Chailey

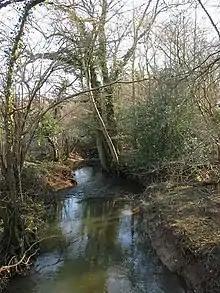
Pellingford Brook

Towning's Wood is just north of Cottage Wood, but the Wealden Clay gives way to Tunbridge Wells Sand giving it a different character. There is ling heather, gorse and heath bedstraw in the open areas with downy and silver birch. Bineham Wood is a large and varied wood. The southern half is coppice, carpeted with bluebells. An ancient, now gnarled and twisted, laid hornbeam hedge boundary bank goes all around the wood. The blackthorn hedges can provide such a large harvest of sloes in Autumn they emit a purple haze and the branches bend low under the weight of the berries.